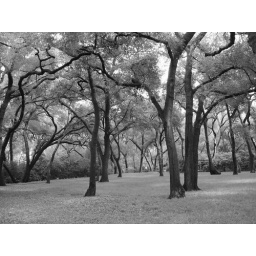
Black and white photo of trees in the Descanso Gardens.